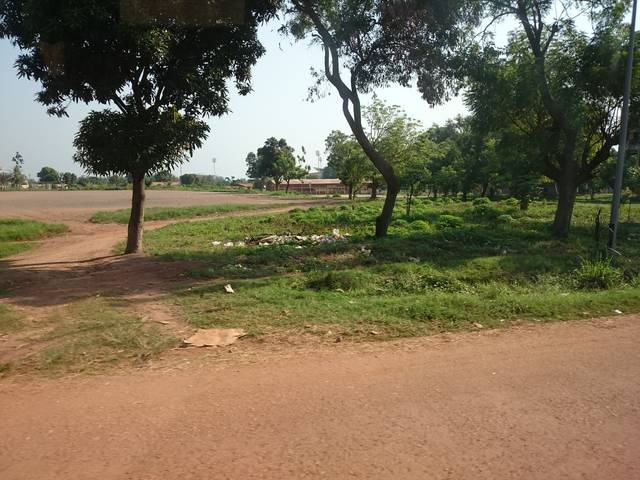
Region: Central African Republic
Coordinates: 4.38, 18.564